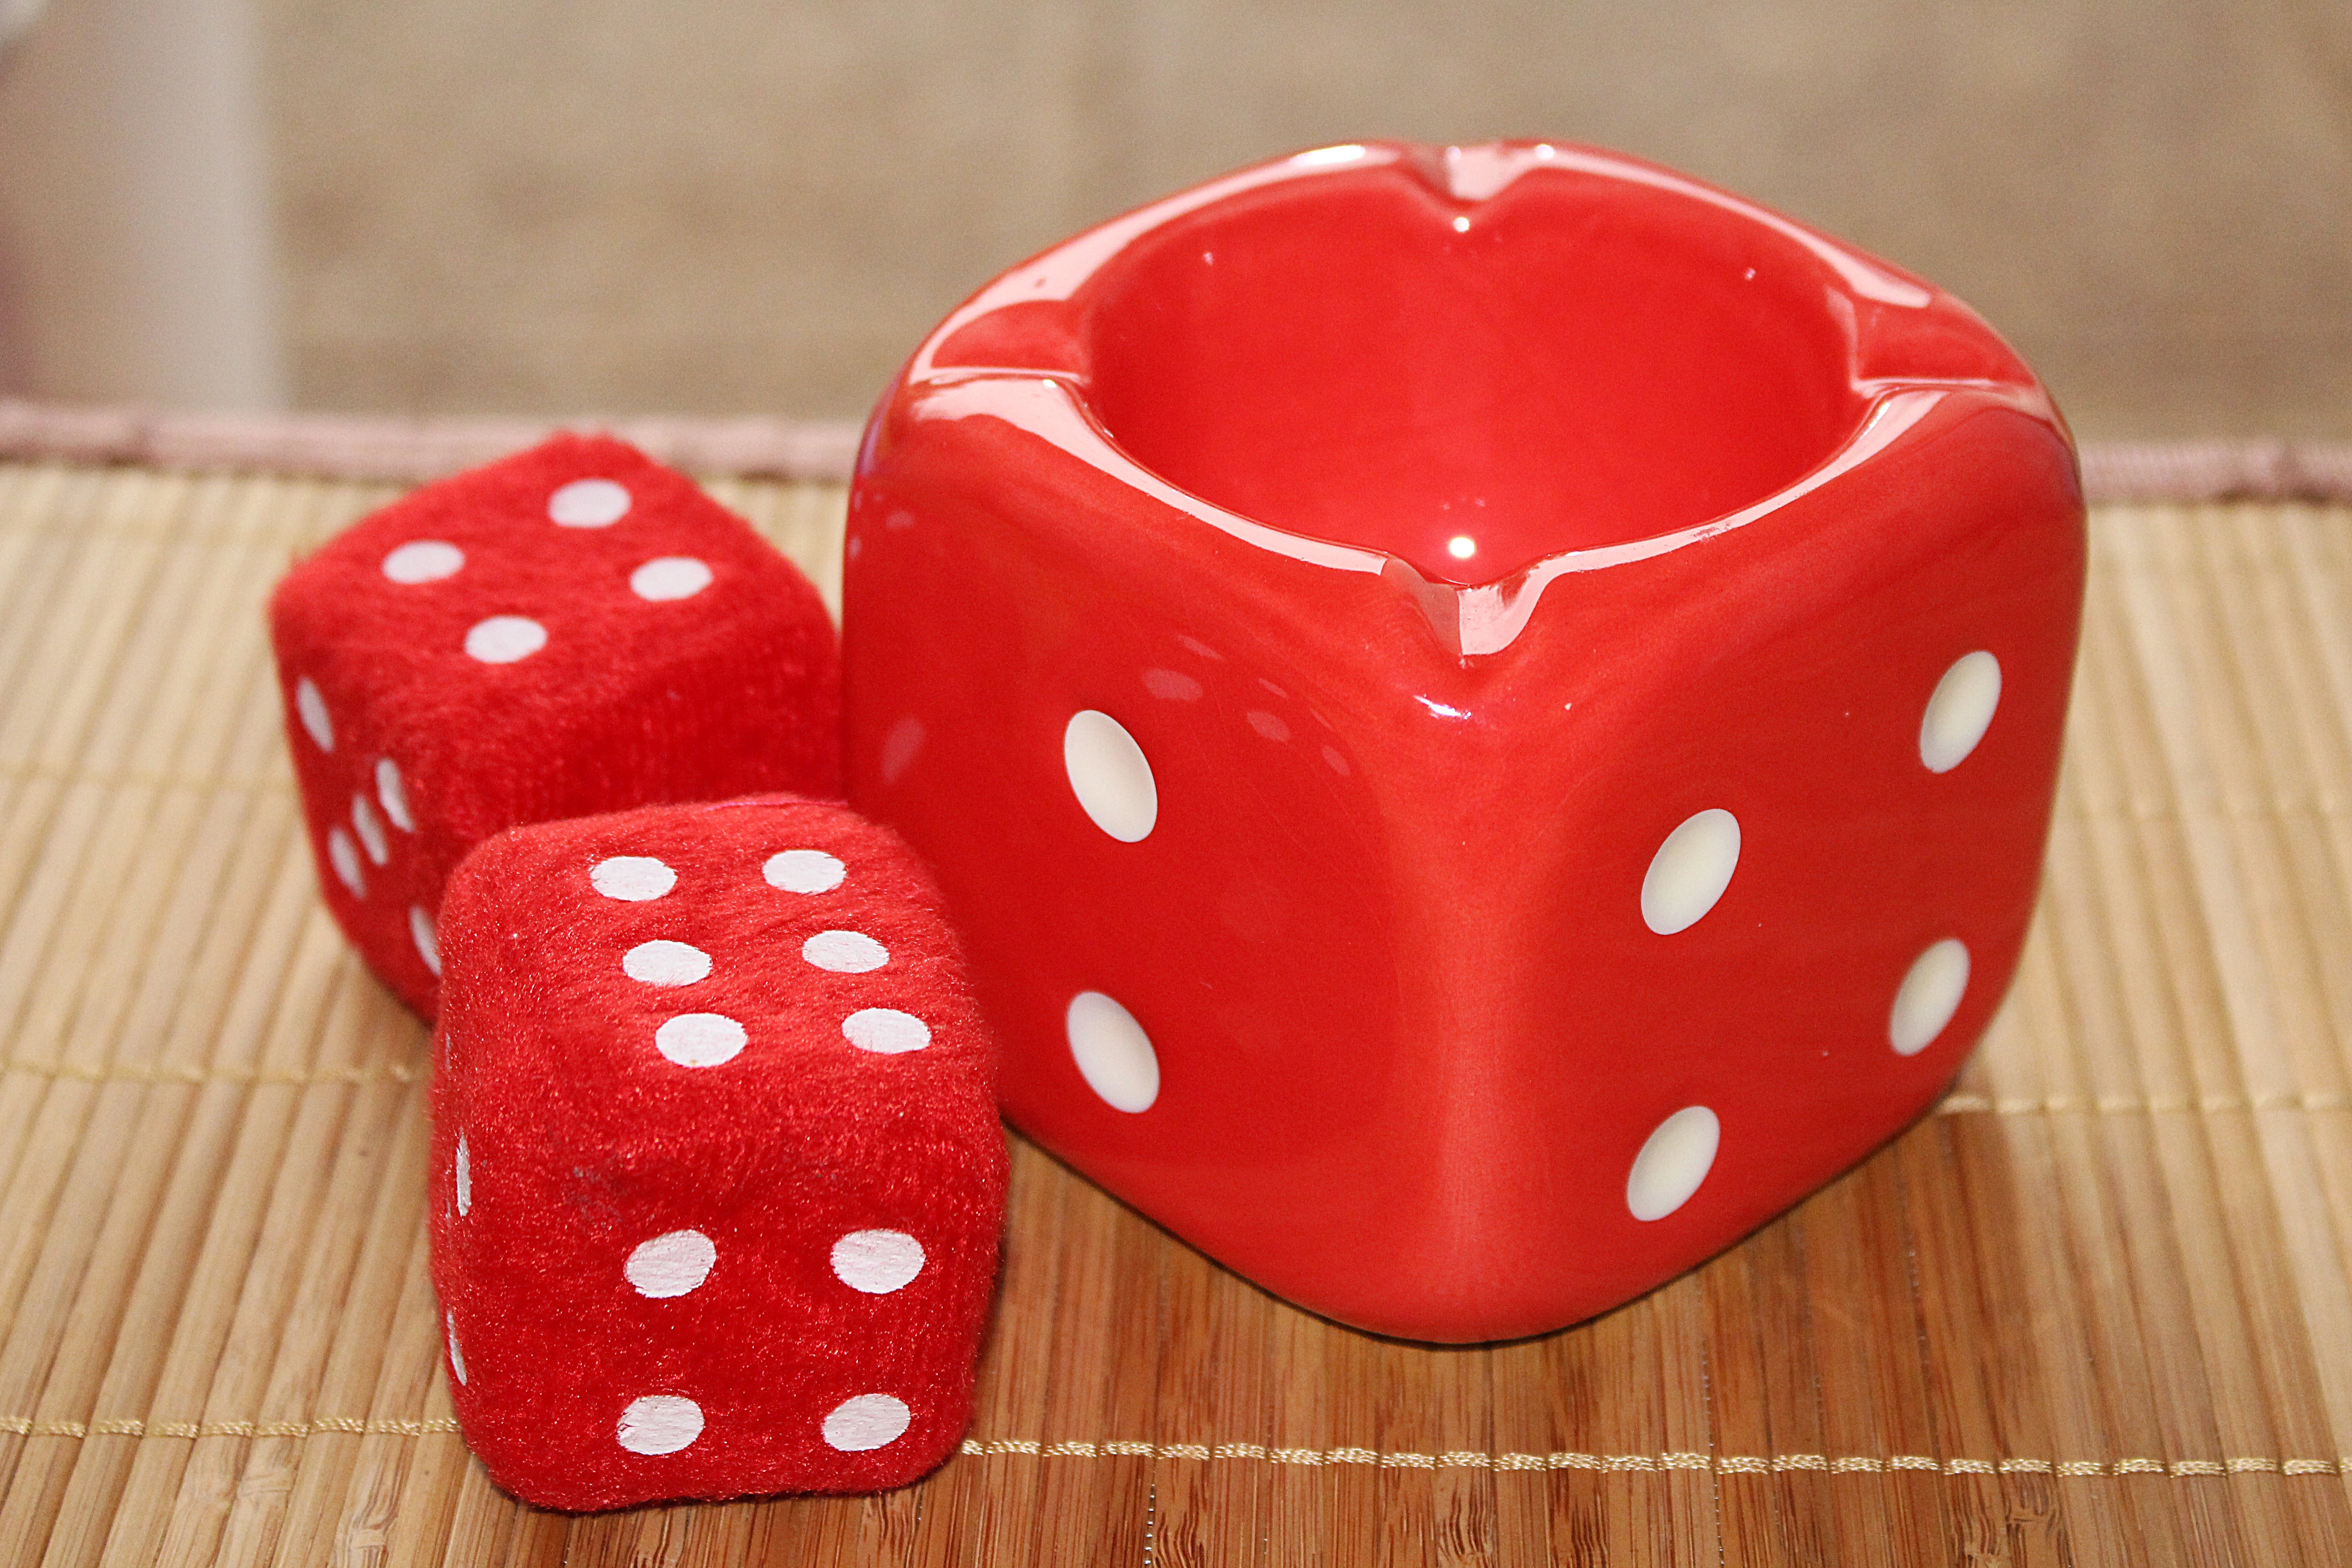
recreation, pattern, red, board game, sports, cube, games, dice, dice game, ashtray, indoor games and sports, tabletop game, ascher